Jonathan Moffett

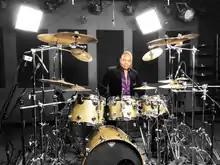
Moffett in 2018

Jonathan Phillip Moffett (born November 17, 1954) is an American drummer, songwriter and record producer from New Orleans, Louisiana. Beginning in 1979, Moffett collaborated with the Jackson family, particularly Michael Jackson, over the course of 30 years. More recently, he has worked with other notable artists and producers such as Madonna, George Michael, Elton John, Stevie Wonder, Quincy Jones and many others.